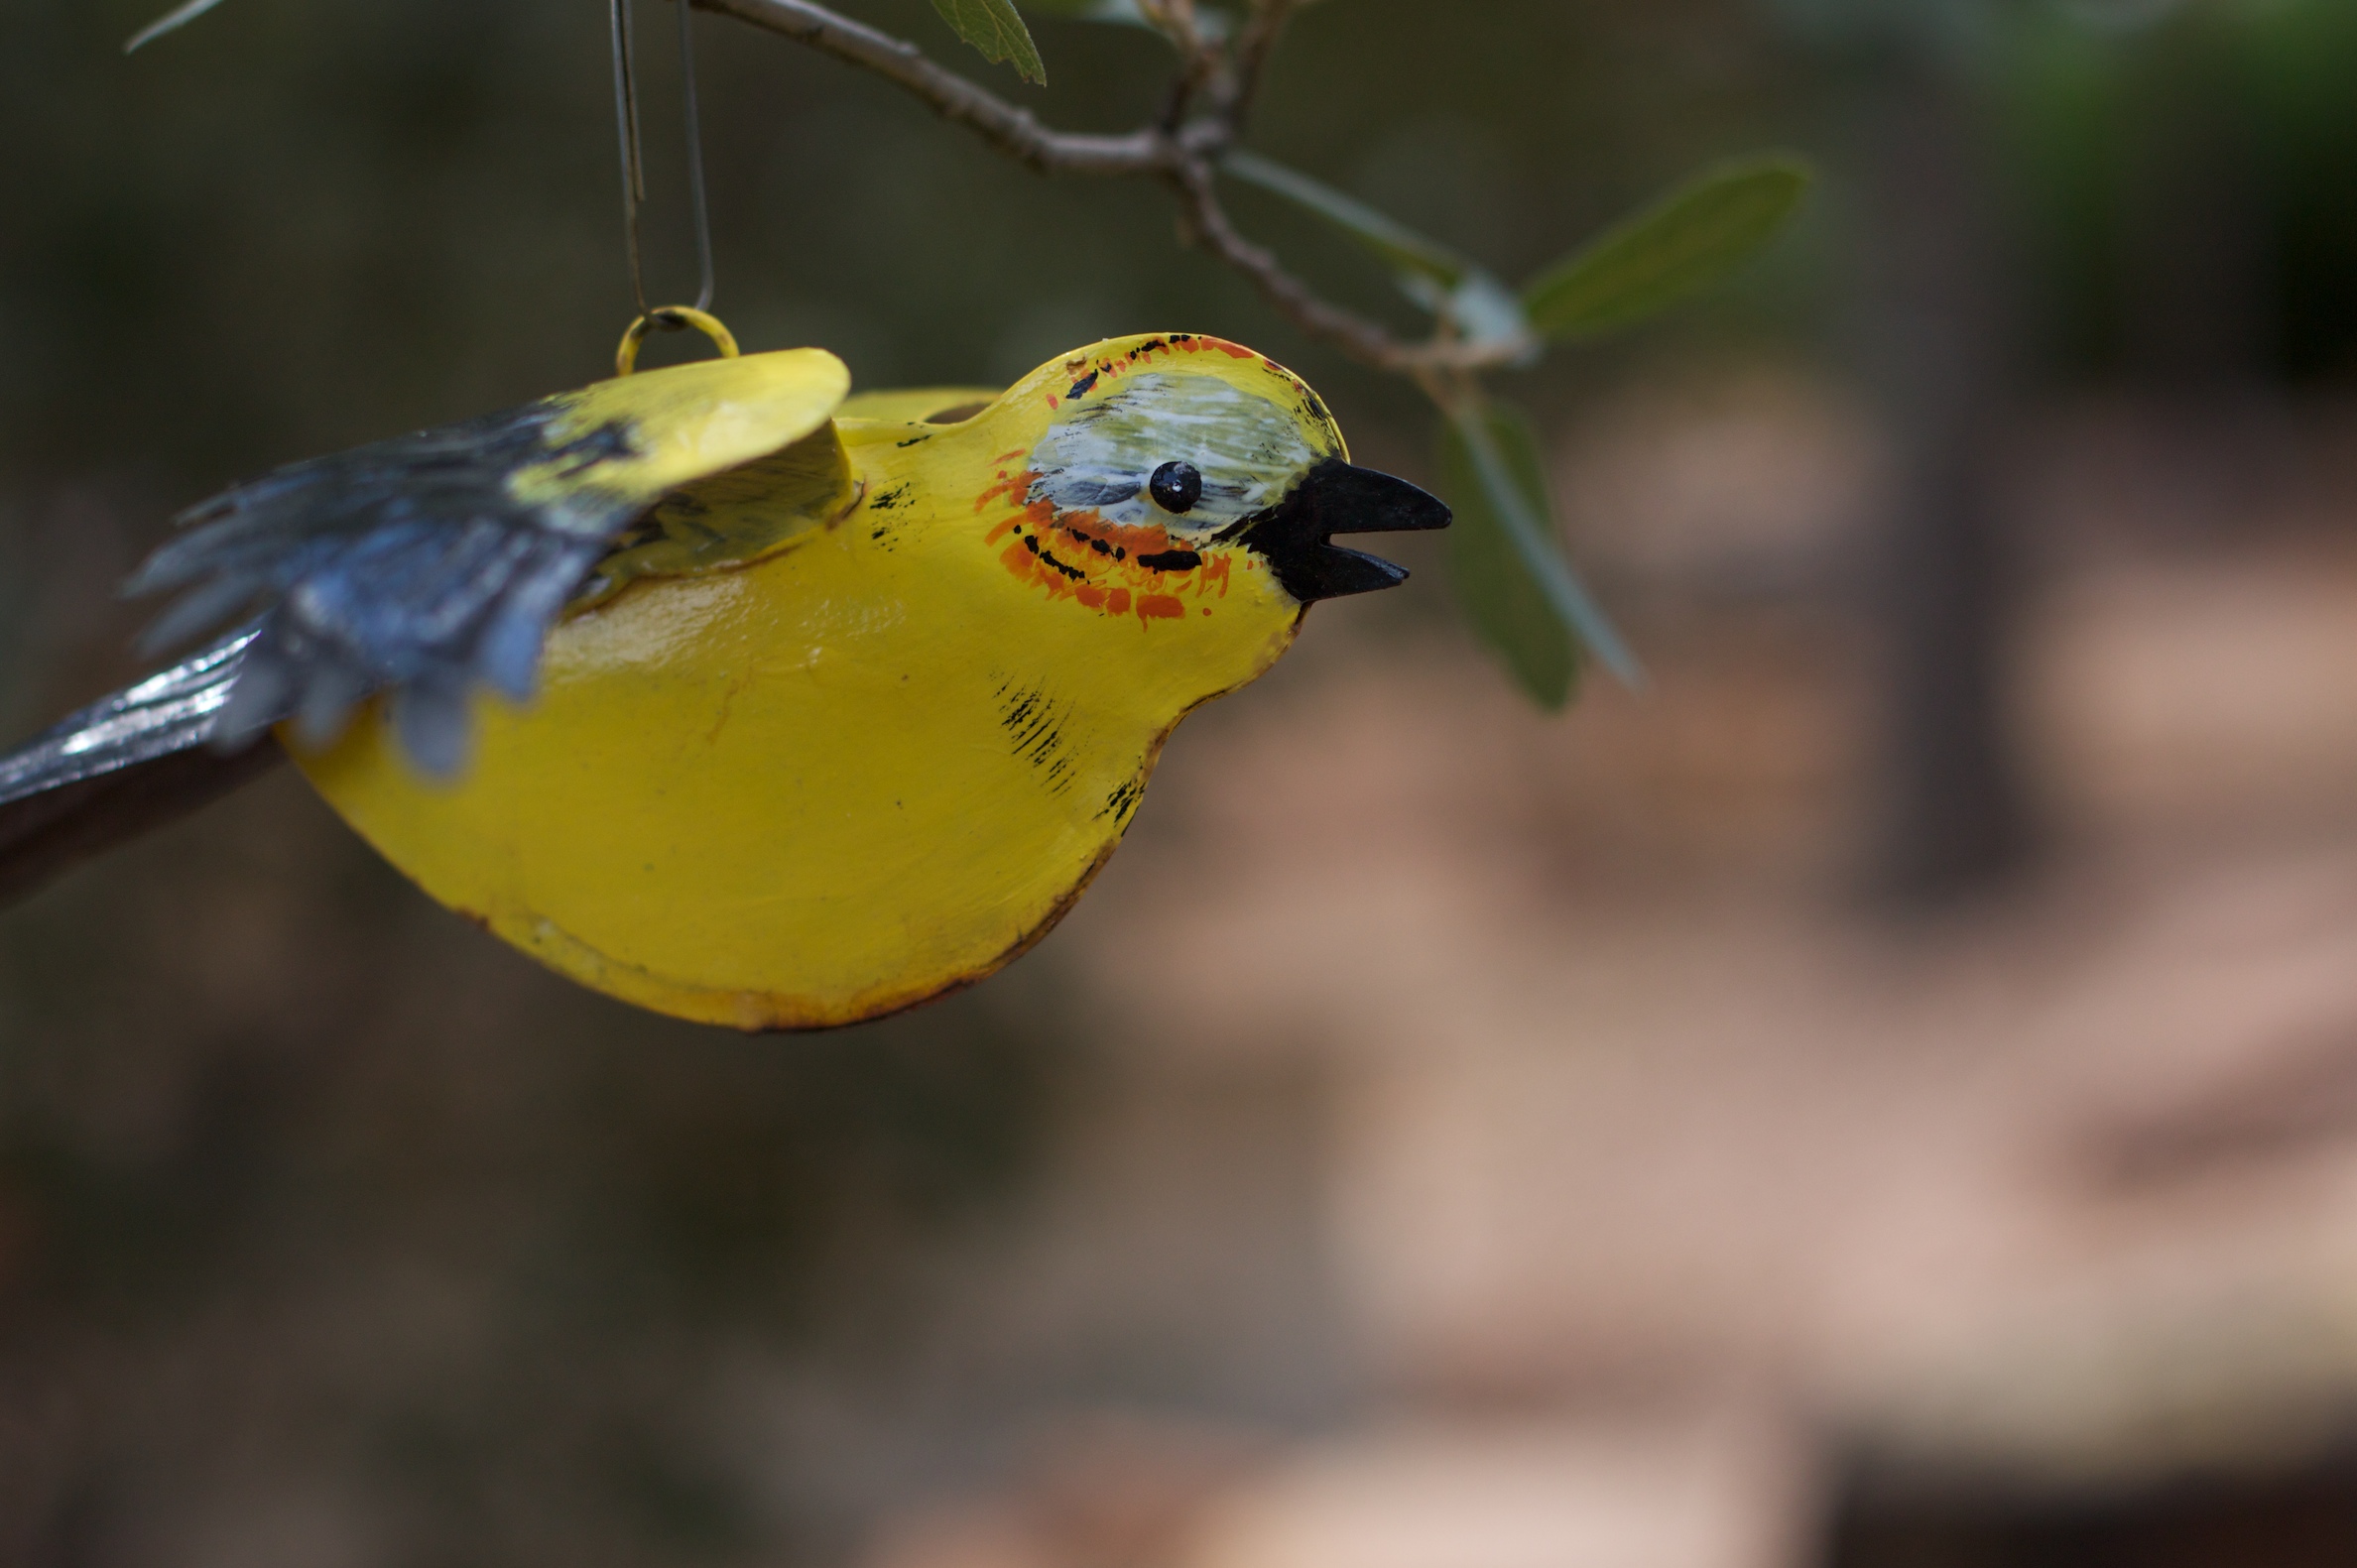
nature, branch, bird, wildlife, beak, yellow, fauna, vertebrate, finch, parakeet, macro photography, old world flycatcher, perching bird, common pet parakeet